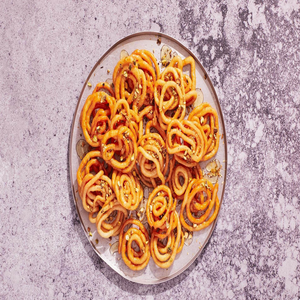
Dish: jalebi